National Czech & Slovak Museum & Library

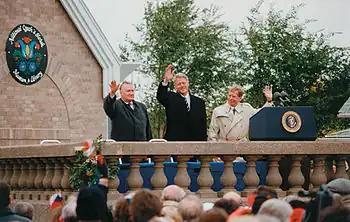
The presidents of the Czech Republic, Slovakia, and the United States dedicate the National Czech & Slovak Museum & Library in 1995.

From 1983 onwards, the museum began to employ staff, and during the 1980s gained additional artifacts and financial contributions from Czech and Slovak Americans. The museum adopted its current name during this period. By the 1990s, the museum and library were outgrowing its space, and plans for a new facility began, with an architect creating plans for a new building. Fundraising for the new facility began during this time. On October 28, 1993, groundbreaking took place for the new building. On October 21, 1995, the building was dedicated, with U.S. President Bill Clinton, Czech President Václav Havel, and Slovakian President Michal Kováč presiding over the ceremony. Some 7,000 people attended the dedication event.